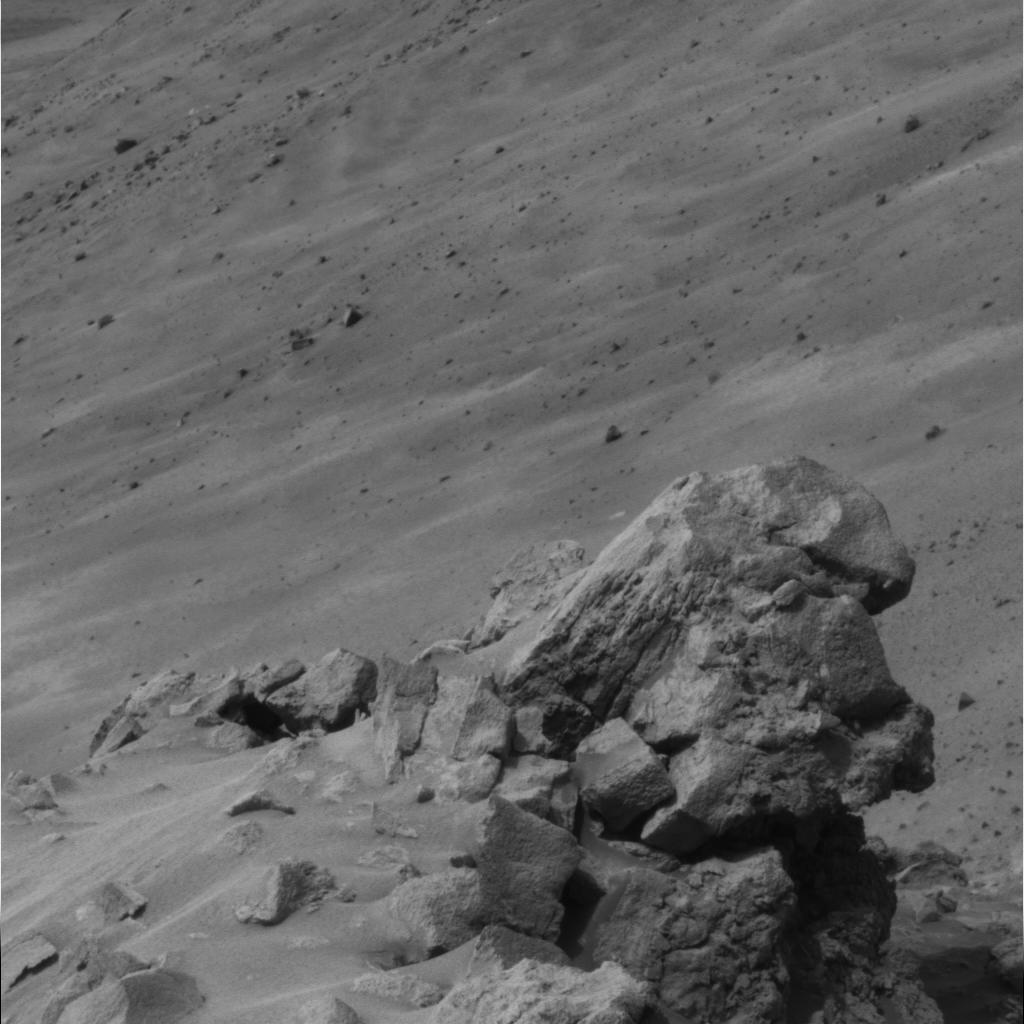
Surface features visible: Rock Outcrops, Rocks (Misc), Dunes/Ripples, Rock (Linear Features), Soil, Nearby Surface